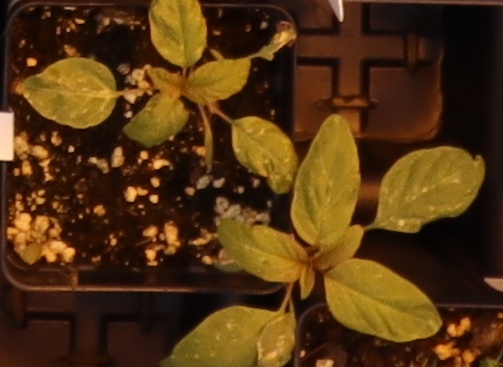
Label: Palmer Amaranth